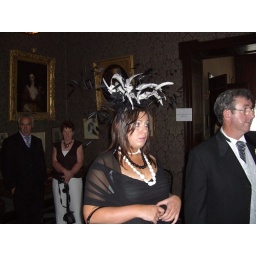
cat in a hat